Norton Priory

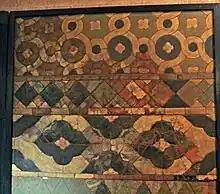
An array of tiles of differing shapes and colours

A large number of tiles and tile fragments that had lined the floor of the church and some of the monastic buildings were found in the excavations. The oldest tiles date from the early 14th century. The total area of tiles discovered was about , and is "the largest area of a floor of this type to be found in any modern excavation". The site has "the largest, and most varied, excavated collection of medieval tiles in the North West" and "the greatest variety of individual mosaic shapes found anywhere in Britain". The tiles found made a pavement forming the floor of the choir of the church and the transepts. The chancel floor was probably also tiled; these tiles have not survived because the chancel was at a higher level than the rest of the church, and the tiles would have been removed during subsequent gardening. A dump of tiles to the south of the site of the chapter house suggests that this was also tiled. In the 15th century a second tile floor was laid on top of the original floor in the choir where it had become worn. The tiles on the original floor were of various shapes, forming a mosaic. The tiles were all glazed and coloured, the main colours being black, green and yellow. Many of them had been decorated by impressing a wooden stamp into the moist clay before it was fired; these are known as line-impressed tiles. The line-impressed designs included masks of lions or other animals, rosettes, and trefoils. Other tiles or tile fragments showed portions of trees, foliage, birds and inscriptions. In the chapels of the north transept, the burial place of the Dutton family, were tiles depicting mail, thought to be part of a military effigy, and tiles bearing fragments of heraldic designs. The tiles from the upper (later) pavement were all square, and again were line-inscribed with patterns forming parts of larger designs. A related discovery at the excavation was the kiln in which most of the tiles on the site were fired.